Dwight Lowery

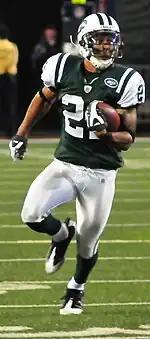
Lowery with the New York Jets in 2009

Dwight Larte Lowery (born January 23, 1986) is an American former professional football player who was a safety in the National Football League (NFL). He was selected by the New York Jets in the fourth round of the 2008 NFL draft. He played college football for the San Jose State Spartans.